Country Harbour, Nova Scotia

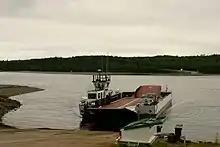
Country Harbour ferry

Country Harbour (formerly named Mocodome) is a rural community in Guysborough County, Nova Scotia, Canada. The community is situated on a large deep natural harbour of the same name and is located along the province's Eastern Shore close to Canso, Nova Scotia.